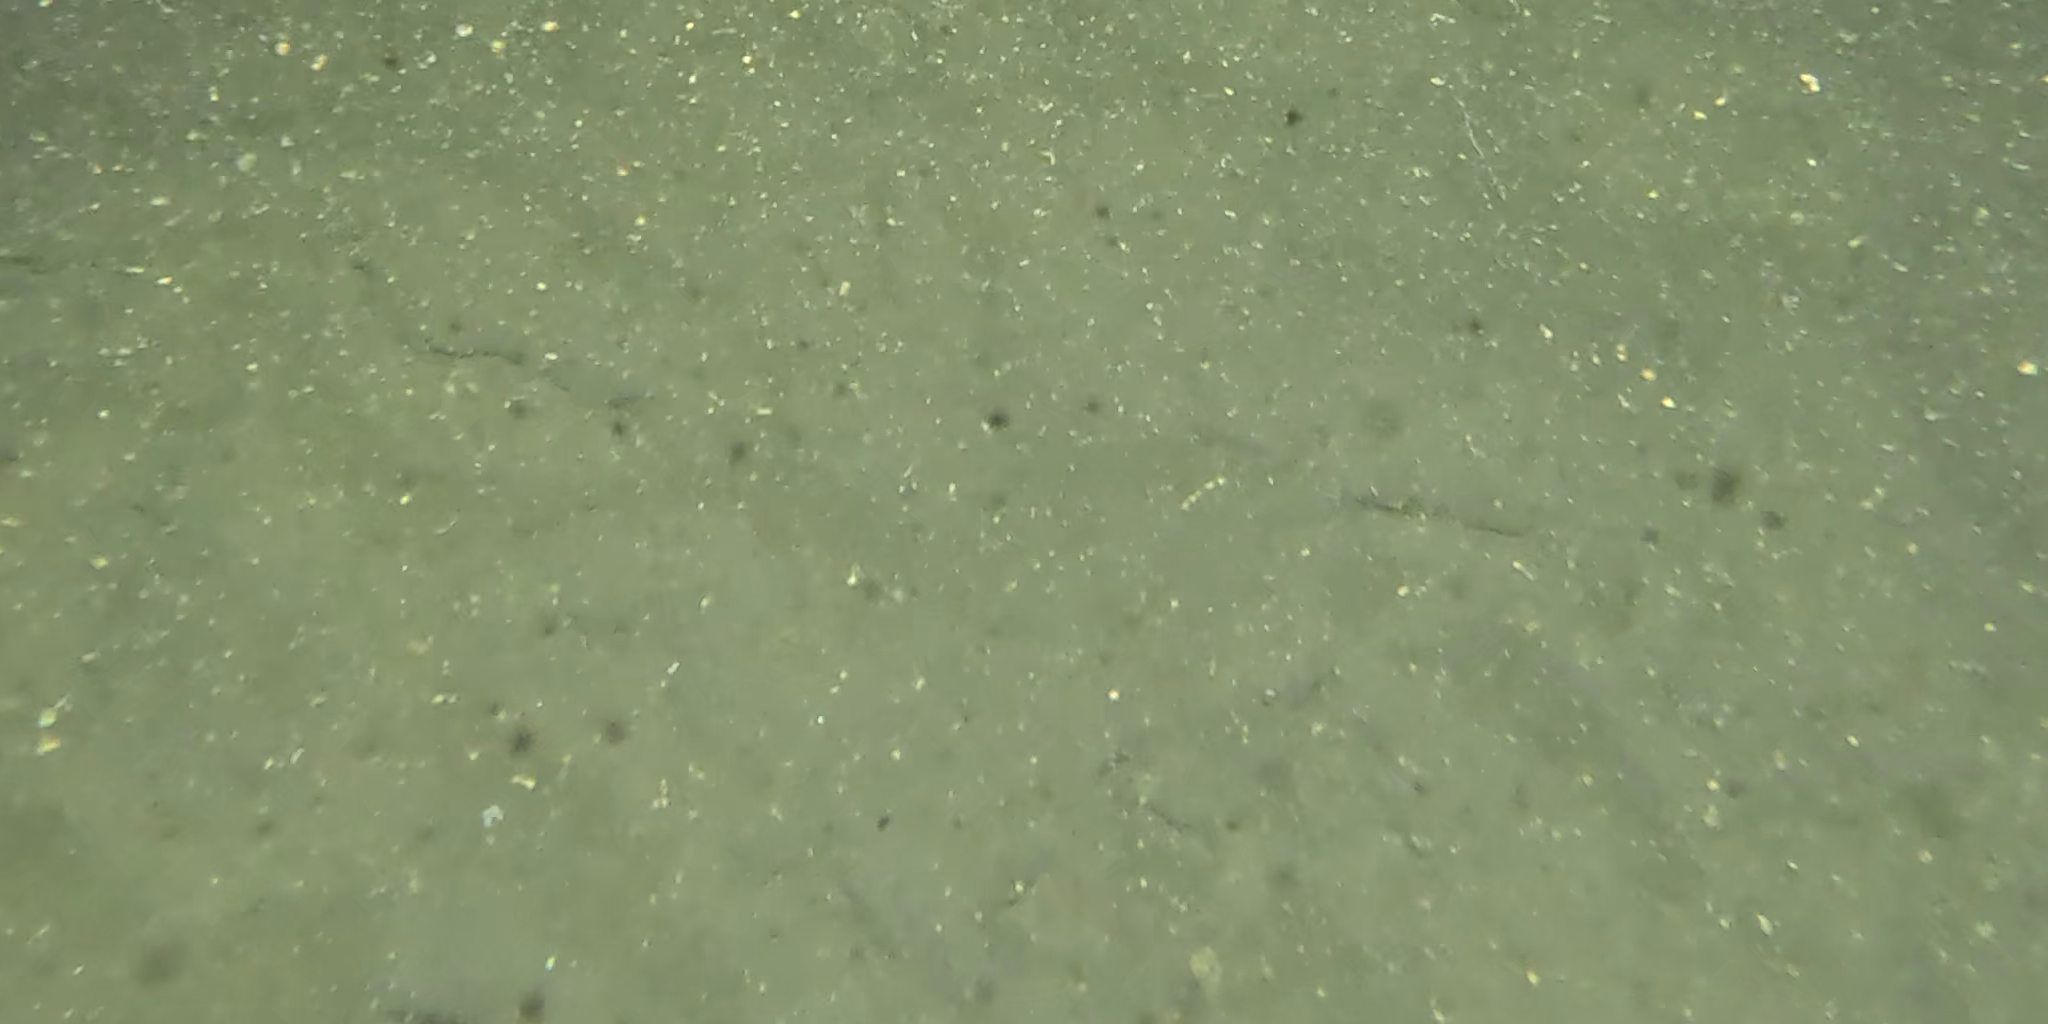
Seabed habitat: sand